Juan Bautista Soler Martí

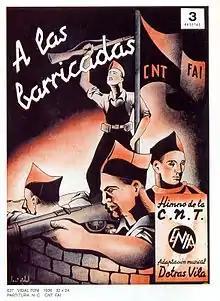
Anarchist poster

The climax of Soler's public career fell on the dictablanda period. Following some sort of consultations with the Burriana "vox populi", which most likely stood for local business and political elites, in February 1930 the Berenguer regime appointed him the mayor of the city. In January 1931 members of the city council confirmed his post during an internal voting, but there is little known about his tenure, except that liberal press lambasted his appointment as demonstration of reactionary . However, during final days of the monarchy Soler seemed rather politically bewildered; he entered the Castellón provincial board of a republican party but in the April 1931 local elections to the town hall he ran as a Conservative. His bid proved successful, yet in the new ayuntamiento he failed to gain enough support and his mayorship came to an end. Upon the advent of the Republic Soler's served as concejal, but it is not clear when his term finished.